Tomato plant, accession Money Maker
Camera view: horizontal (90 deg, fisheye); turntable rotation: 150 degrees
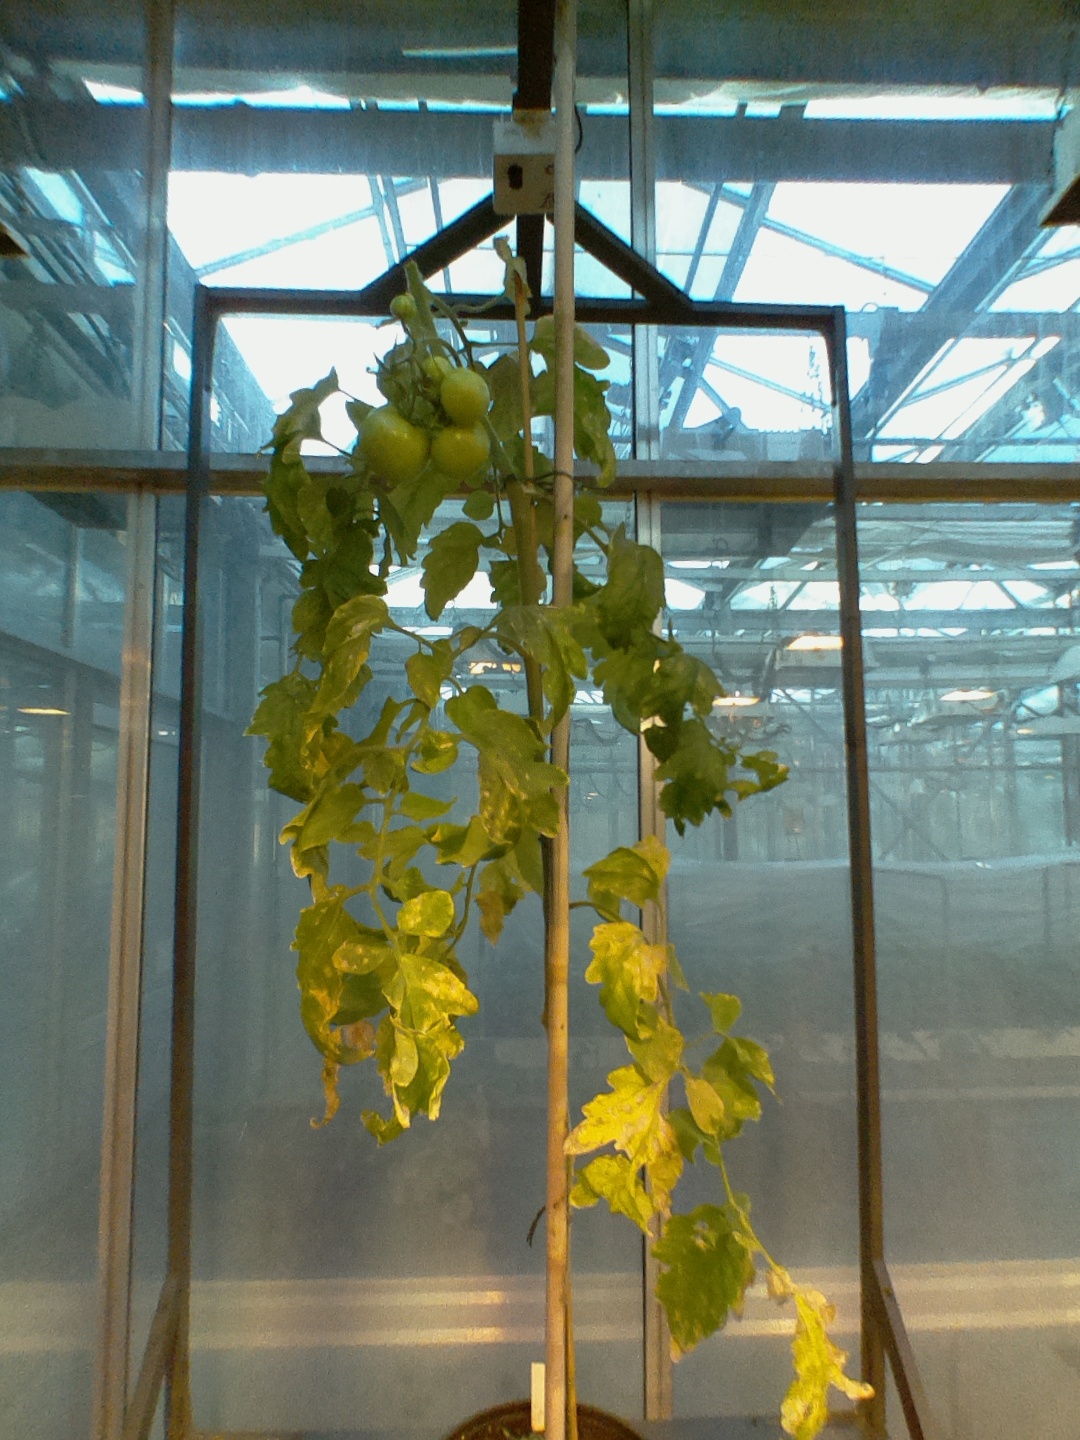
BBCH growth stage 79: 90% -100% of final fruit size